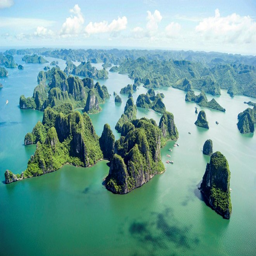
bay viewed from a seaplane